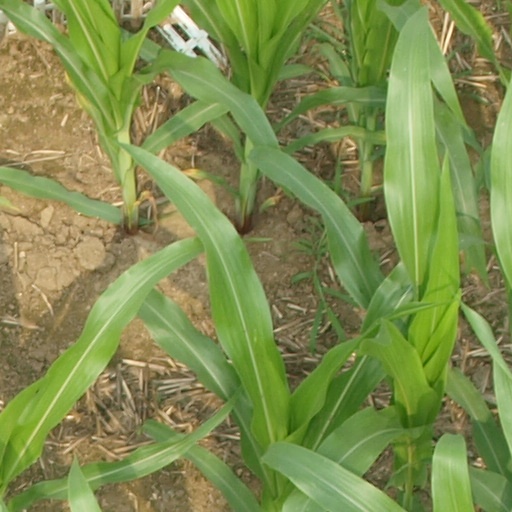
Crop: maize; corn